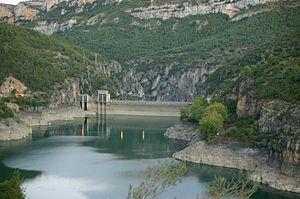
On désigne sous le nom de bataille du Sègre un ensemble de combats de natures diverses, durant la guerre d'Espagne, livrée entre les troupes nationalistes et les forces républicaines, le long du Sègre et de la Noguera Pallaresa, rivières qui font office de frontière naturelle entre l'Aragon et la Catalogne. Ces combats se déroulèrent sur un temps relativement long, et commencèrent le 4 avril 1938, lorsque les nationalistes, après leur victorieuse campagne d'Aragon, furent arrêtés sur les bords du Sègre. Ils prirent fin le 3 janvier 1939, lorsque, brisant le front, les franquistes entrèrent en Catalogne.